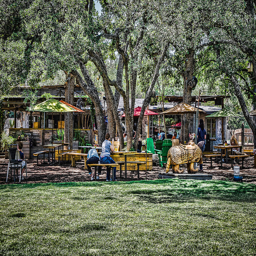
A picture of some people sitting down at a table.
people sitting on a bench underneath the shade of a near by tree
a large green field with many tables and visitors
An outdoor restaurant with big shady trees and a large lawn.
Groups of people sit at the picnic tables under the trees.